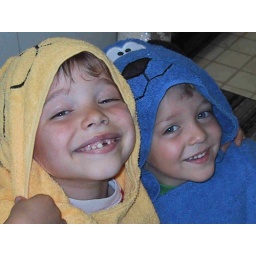
Rhys and Liam in animal towels